The Foundling (1915 film)

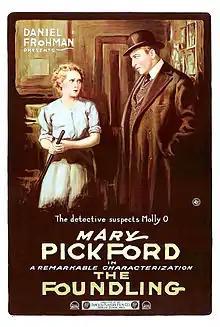

The Foundling is a 1915 silent film directed by Alan Dwan. The film premiered in 1915, was lost in a fire accident shortly afterwards, and is now a lost film. It was remade as "The Foundling" in 1916 with the same principal cast, but with a different director, John B. O'Brien, at the helm.